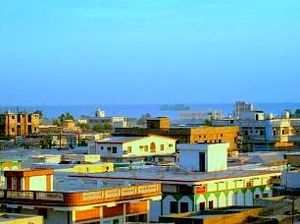
Somalia / Demografi / Somalias største byer
Boosaaso
Somalia er et afrikansk land beliggende på Afrikas Horn, kontinentets østligste punkt. Landet ligger mellem 12 grader nordlig og 1 grad sydlig bredde mellem 41 og 51 grader østlig længde. Hovedstaden er Mogadishu, hvilket er en havneby med internationale handelsforbindelser.